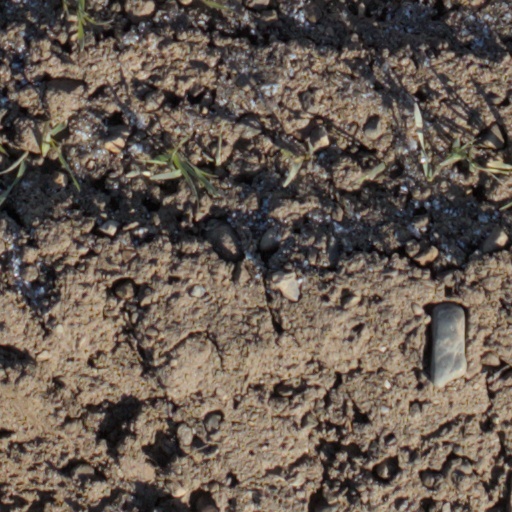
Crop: wheat